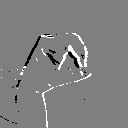
ASL letter: o